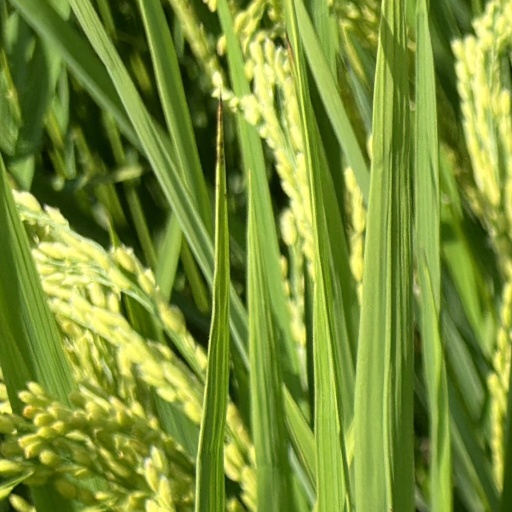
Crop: rice